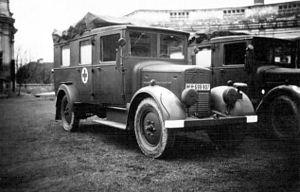
Phänomen Granit 25H ambulance de la Wehrmacht près de la 2eme Guerre Mondiale